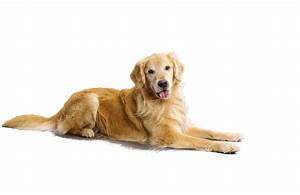
Label: dog